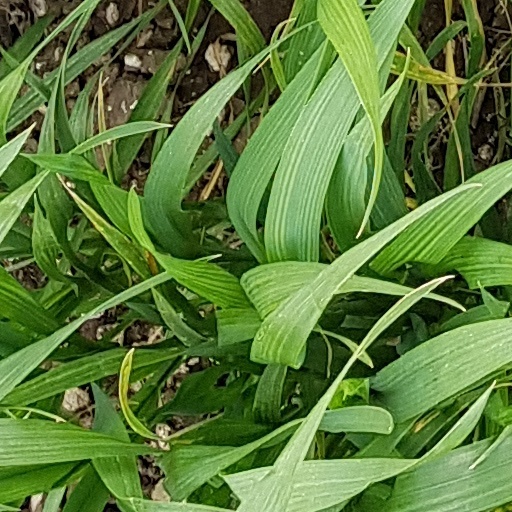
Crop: wheat